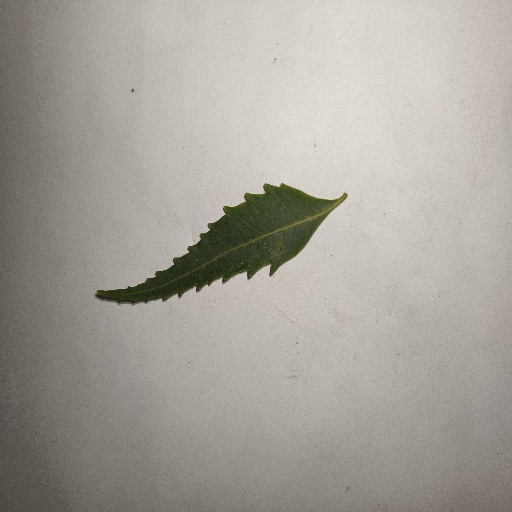
Species: Neem
Leaf condition: Healthy Leaf